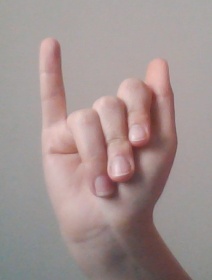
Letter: meem